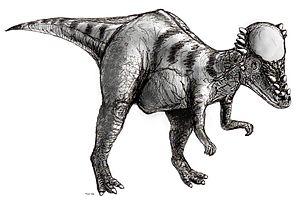
La liste des genres de dinosaures recense tous les genres qui ont été inclus dans le super-ordre Dinosauria à l'exception de la classe Aves et des termes à usage uniquement vernaculaire. La liste inclut tous les genres communément acceptés, mais aussi ceux considérés comme invalides, douteux, ou qui n'ont pas été formellement publiés, ainsi que les synonymes plus récents de noms plus établis et les genres qui ne sont plus considérés comme des dinosaures. De nombreux noms ont été reclassifiés, qu'il s'agisse d'oiseaux, de crocodiles ou encore de bois pétrifié. Cette liste contient 1513 noms, dont environ 1190 sont considérés comme soit valides, soit nomen dubium.
Dino Riders est une série télévisée d'animation américano-canadienne en 14 épisodes de 23 minutes, créée par Paul Kirschner, produite par Marvel Productions, animée en Corée du Sud par Hanho Heung-Up et AKOM et diffusée entre le 2 octobre et le 31 décembre 1988 en syndication.